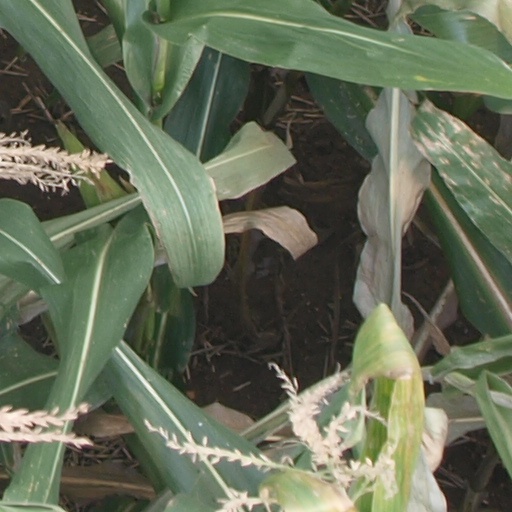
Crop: maize; corn